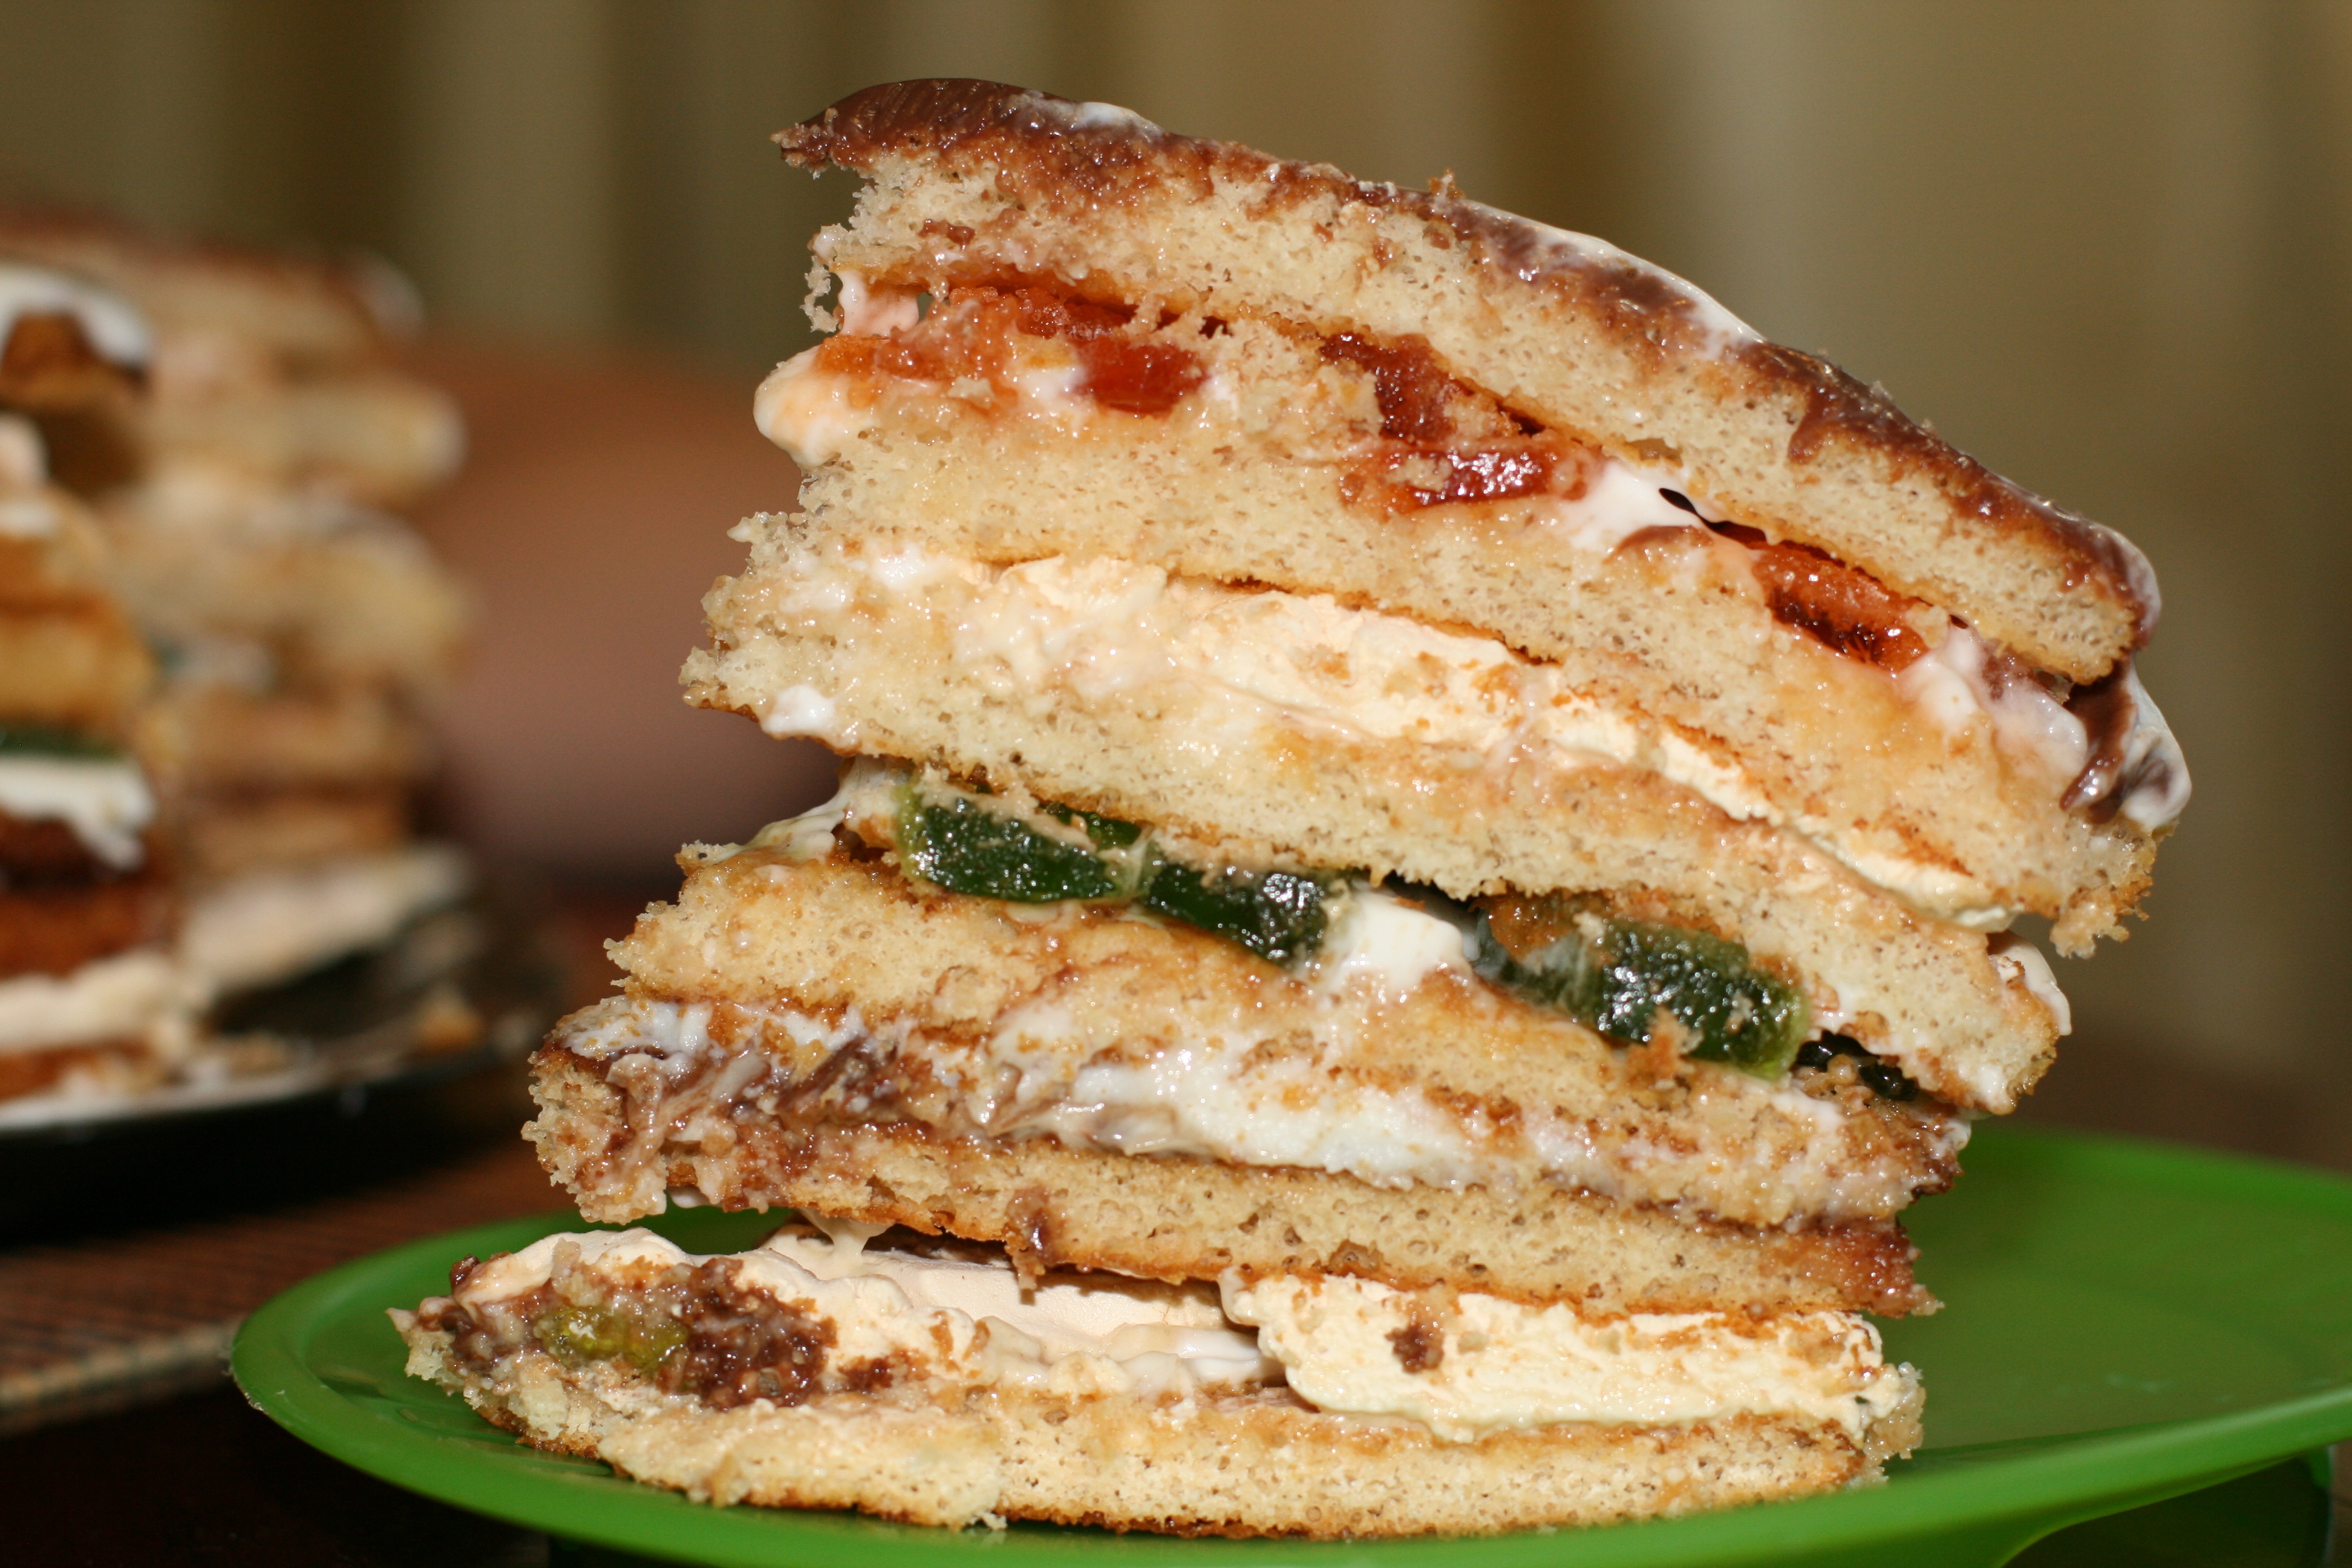
dish, meal, food, cooking, produce, colorful, breakfast, baking, dessert, cuisine, cake, sandwich, bake, sweets, tasty, confectionery, sponge cake, a piece of, confectioner